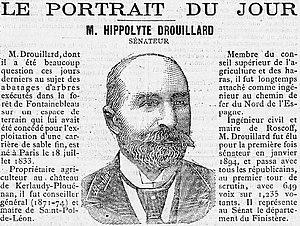
Portrait de Pierre Marie Hippolyte Drouillard, dit Hippolyte Drouillard de La Marre (1833-1895), qui fut maire de Saint-Pol-de-Léon, puis de Roscoff, conseiller général, sénateur en 1894 et qui habitait le château de Kerlaudy en Plouénan.
Plouénan [pluenɑ̃] est une commune du département du Finistère, dans la région Bretagne, en France.
Saint-Pol-de-Léon [sɛ̃ pɔl də leɔ̃] est une commune française du département du Finistère, en région Bretagne.
Pierre Marie Hippolyte Drouillard, dit parfois Hippolyte Drouillard de la Marre, né le 16 juillet 1833 à Paris et mort le 11 janvier 1895 à Paris, est un homme politique français, sénateur du Finistère.